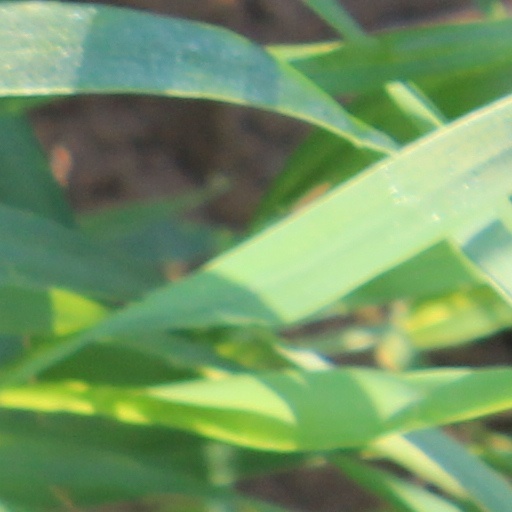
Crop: wheat